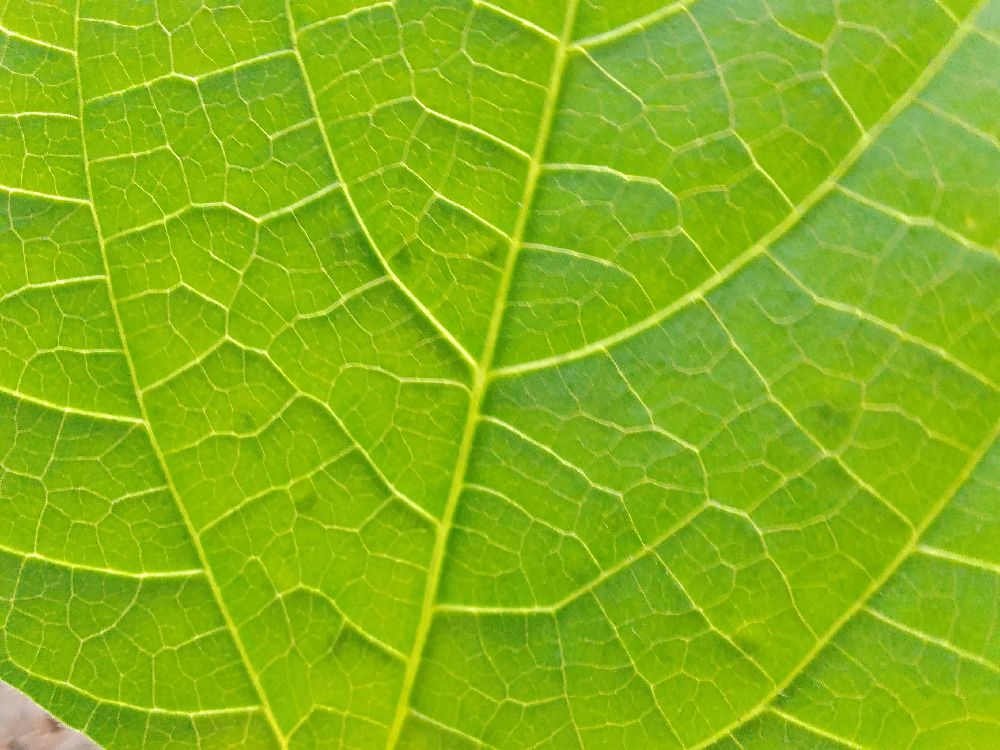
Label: healthy